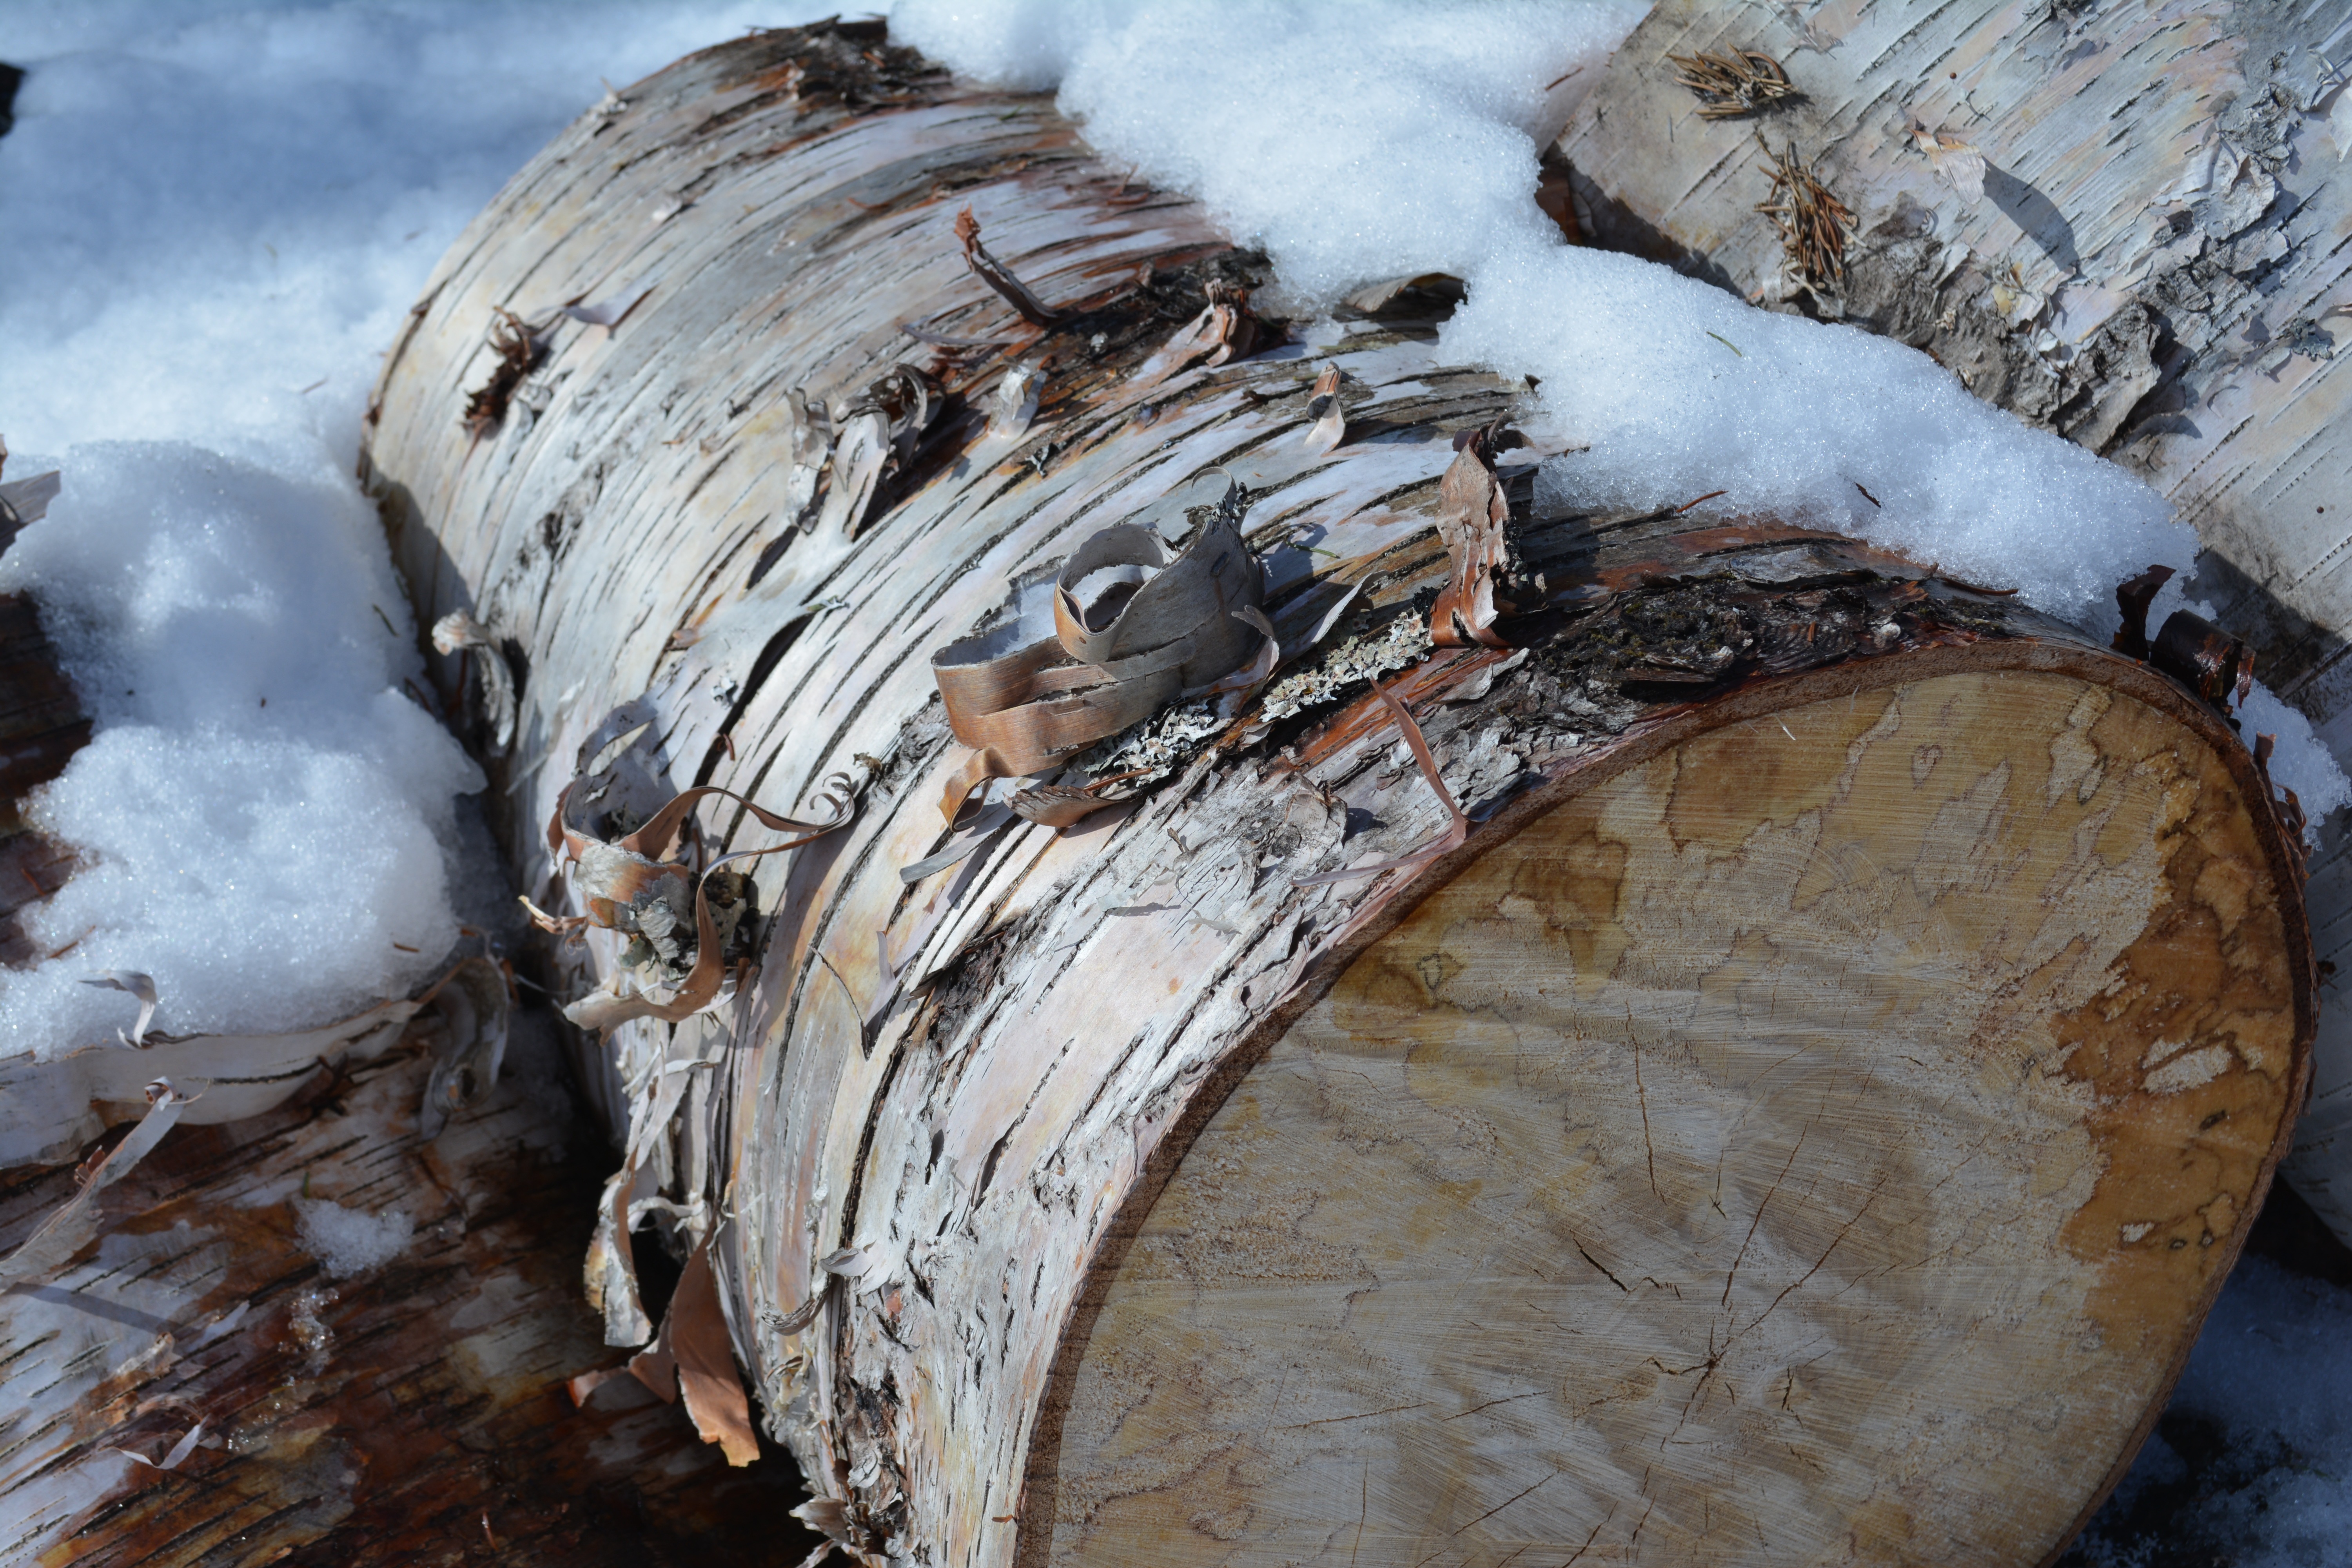
man made object, tree, winter, water, wood, snow, trunk, plant, season, woody plant, ice, carving, sculpture, geology